Handcuffs

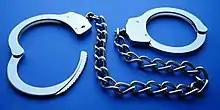
Standard type legcuffs made in Taiwan

Plastic restraints, known as wrist ties, riot cuffs, plasticuffs, flexicuffs, flex-cuffs, tri-fold cuffs, zapstraps, zipcuffs, or zip-strips, are lightweight, disposable plastic strips resembling electrical cable ties. They can be carried in large quantities by soldiers and police and are therefore well-suited for situations where many may be needed, such as during large-scale protests and riots. In recent years, airlines have begun to carry plastic handcuffs as a way to restrain disruptive passengers. Disposable restraints could be considered to be cost-inefficient; they cannot be loosened, and must be cut off to permit a restrained subject to be fingerprinted, or to attend to bodily functions. It is not unheard of for a single subject to receive five or more sets of disposable restraints in their first few hours in custody.